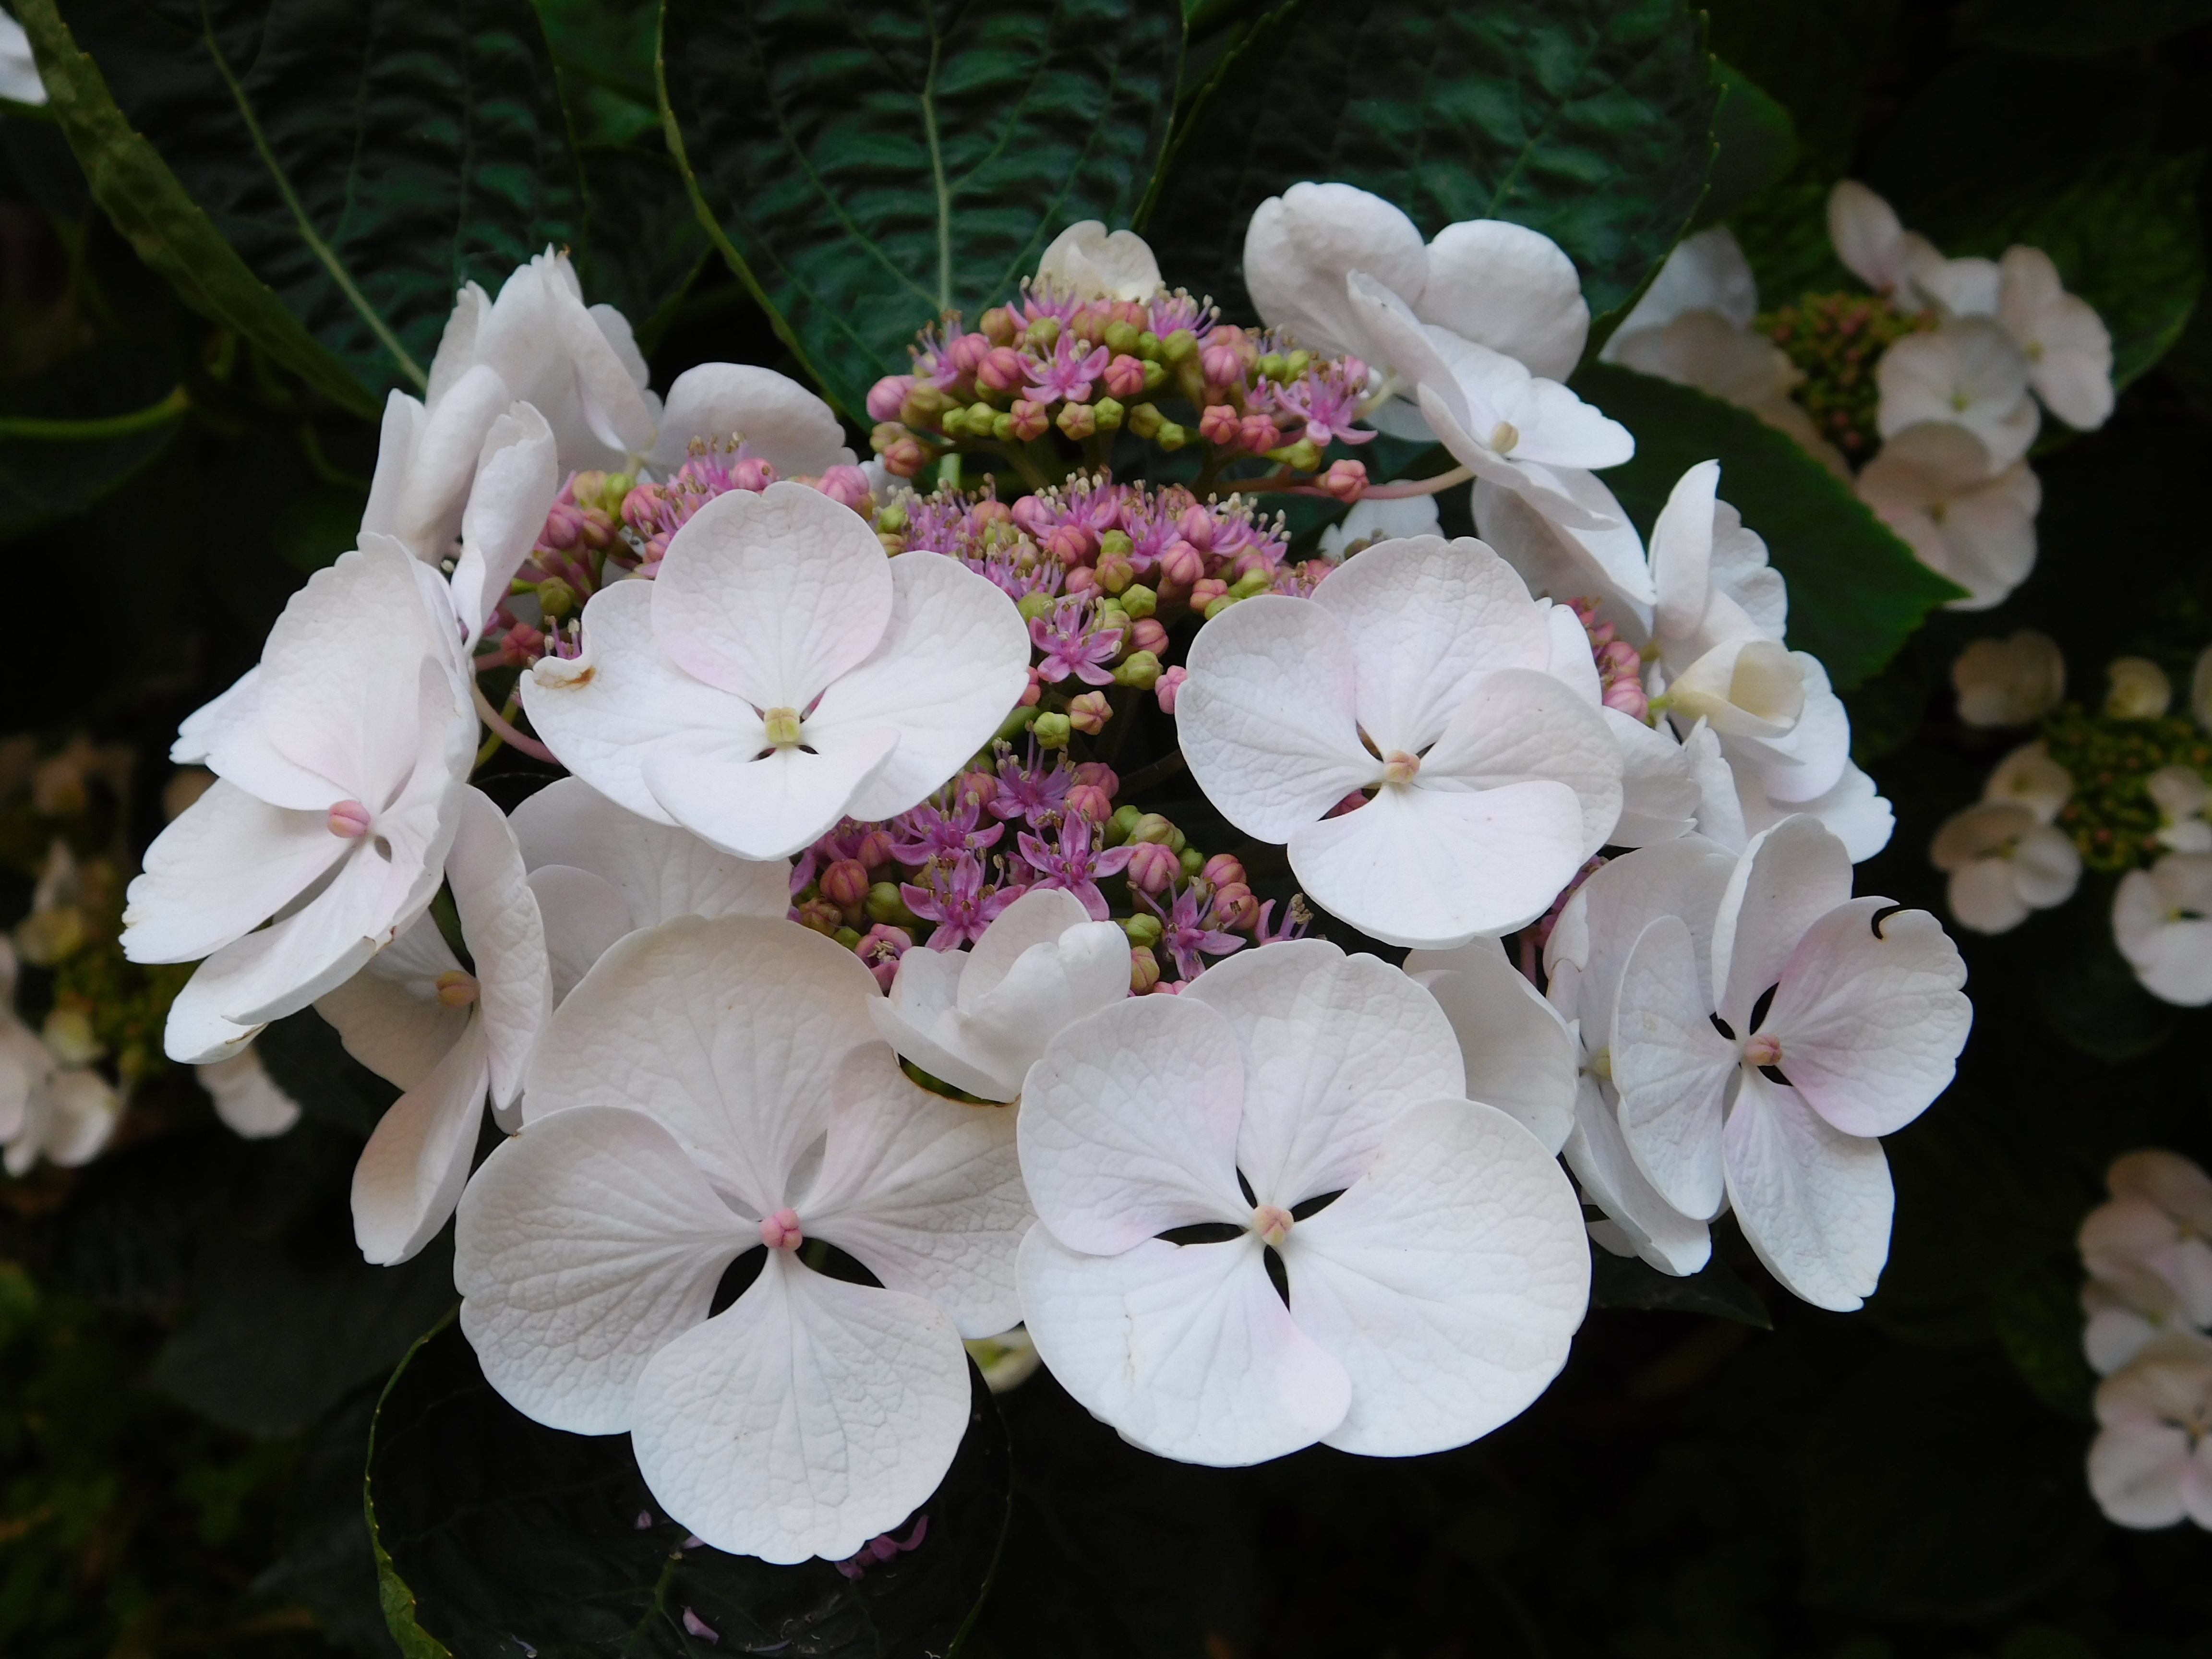
nature, blossom, plant, white, flower, petal, park, botany, garden, flora, hydrangea, wildflower, flowers, colors, shrub, floristry, macro photography, flowering plant, hydrangeaceae, land plant